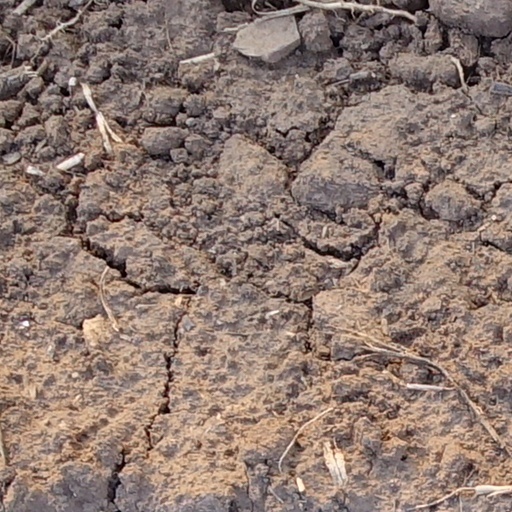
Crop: wheat